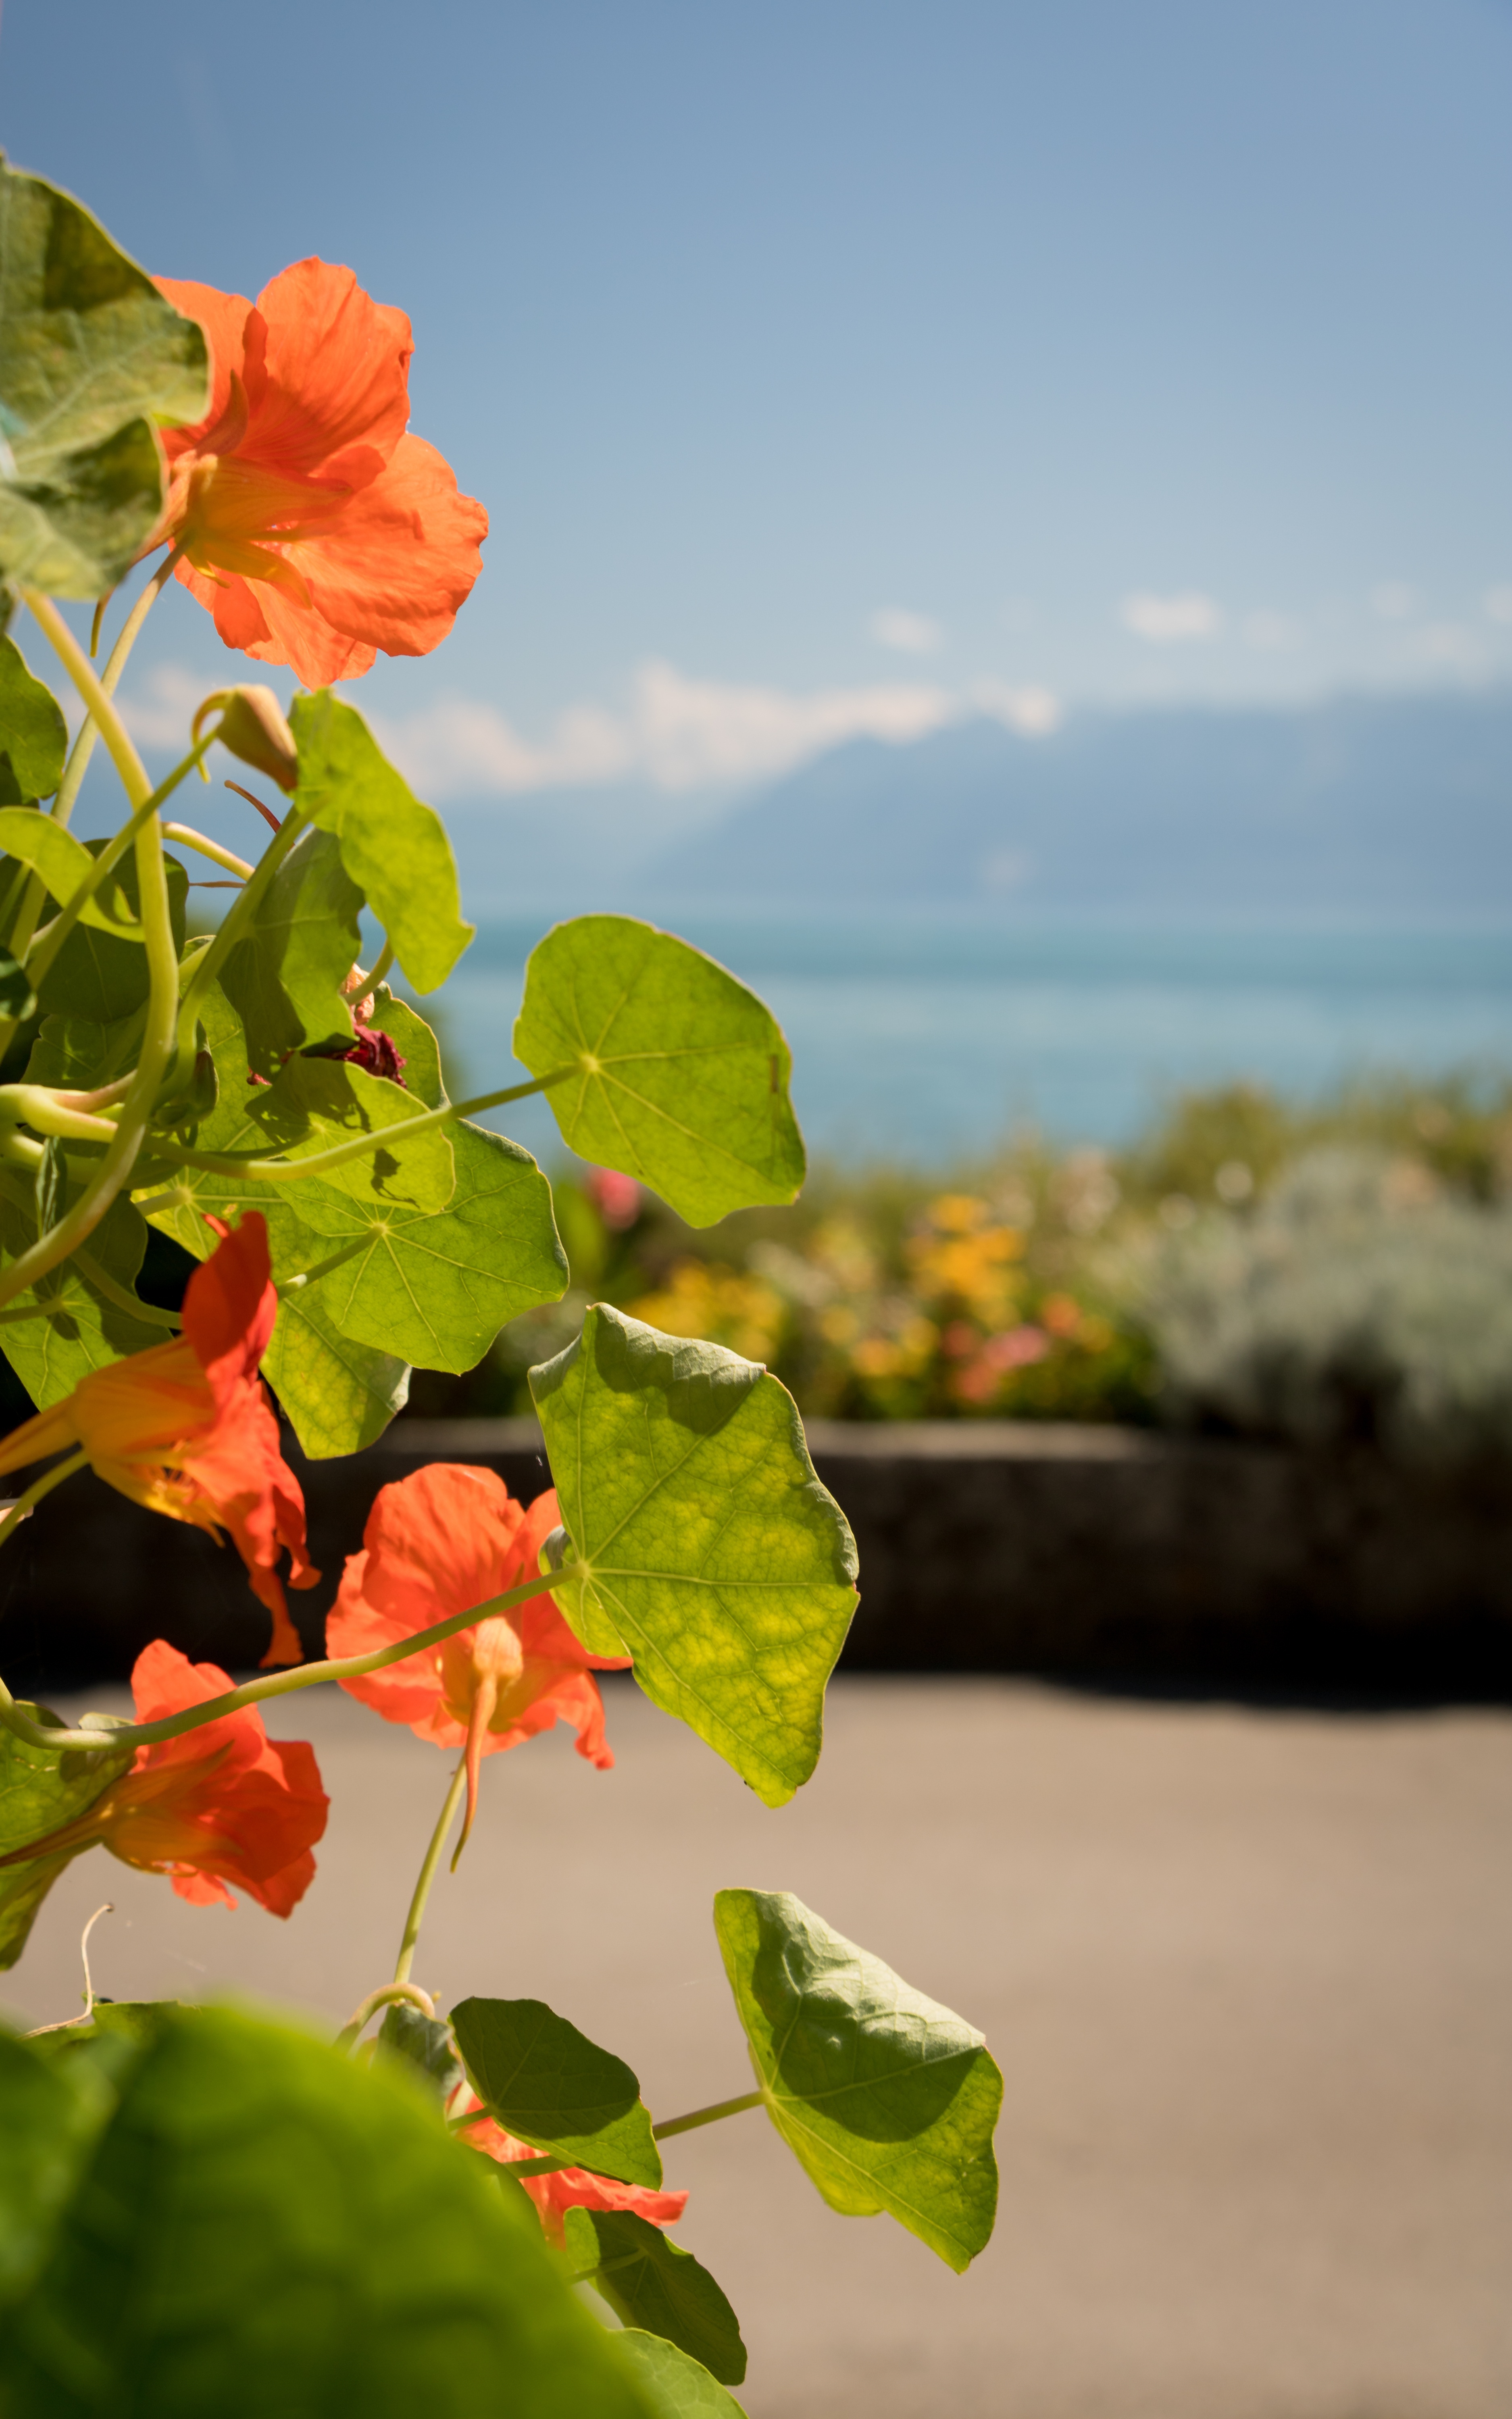
tree, water, nature, blossom, plant, sunlight, leaf, flower, petal, bloom, lake, green, spice, red, color, autumn, botany, yellow, healthy, close, eat, flora, season, mountains, frisch, geneva, nasturtium, macro photography, nutritious, cress, flowering plant, land plant